Mikhail Timofeyevich Romanov

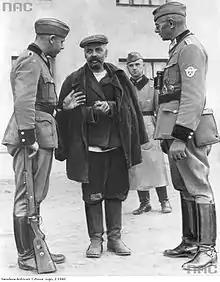
A German propaganda photograph purporting to show Romanov in civilian clothes after his capture

When Operation Barbarossa, the German invasion of the Soviet Union, began on 22 June, the 172nd was stationed at the Tesnitskoye Military Camp near Tula. In late June and early July, the division was rushed to the Belarusian city of Mogilev, where it became part of the 61st Rifle Corps of the 13th Army of the Western Front. There, Romanov organized the defense of the western bank of the Dnieper, blocking the Minsk–Mogilev and Mogilev–Bobruisk roads. As well as his own unit, Romanov ultimately controlled forces from the 110th Rifle Division, regiments or remnants of the 132nd, 137th, 160th, and 143rd Rifle Divisions, in addition to the remnants of the 20th Mechanized Corps; these formed the core of the city's defense. Immediately after it arrived, the city was besieged by German troops, whose first attack was made by elements of the 3rd Panzer Group against the division on 3 July. The defenders managed to repulse the attack and successive German attempts to cross the Dnieper, but were gradually worn down after 23 days in encirclement.